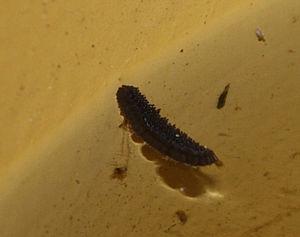
Le moustique commun ou maringouin domestique est l'espèce la plus commune des moustiques du genre Culex dans l'hémisphère nord.